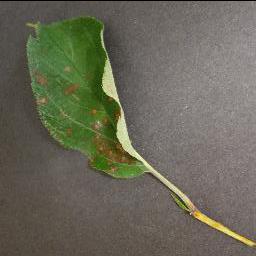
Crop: apple
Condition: cedar_rust